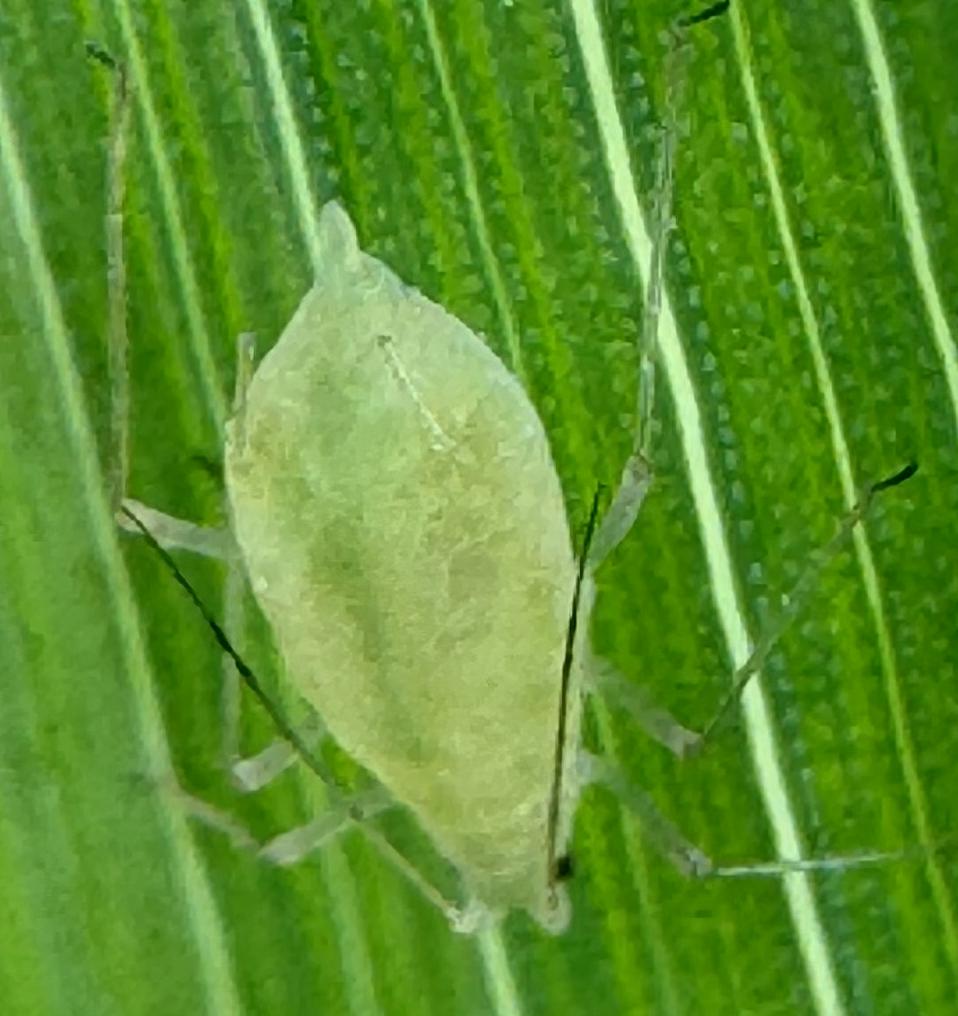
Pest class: cereal_grass_aphid